Bop Bop

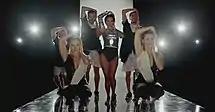
Inna ("middle") and her backup dancers performing a synchronized choreography in the music video for "Bop Bop".

The video opens with an old-fashioned TV being turned on, and displaying the word "BOP" on its screen. Following this, several photos of women are seen scattered on the floor of a dark-lightened room, which is then followed by Turner appearing to sing the first refrain of the song on the TV's display, wearing black sunglasses and a silver jacket; two fellow females are watching him. Inna is then shown singing to herself in front of a mirror, and subsequently makes appearance sporting an officer outfit consisting of a black hat and a tie. For the second refrain of "Bop Bop", the singer and her backup dancers are portrayed performing a synchronized choreography on a runaway.